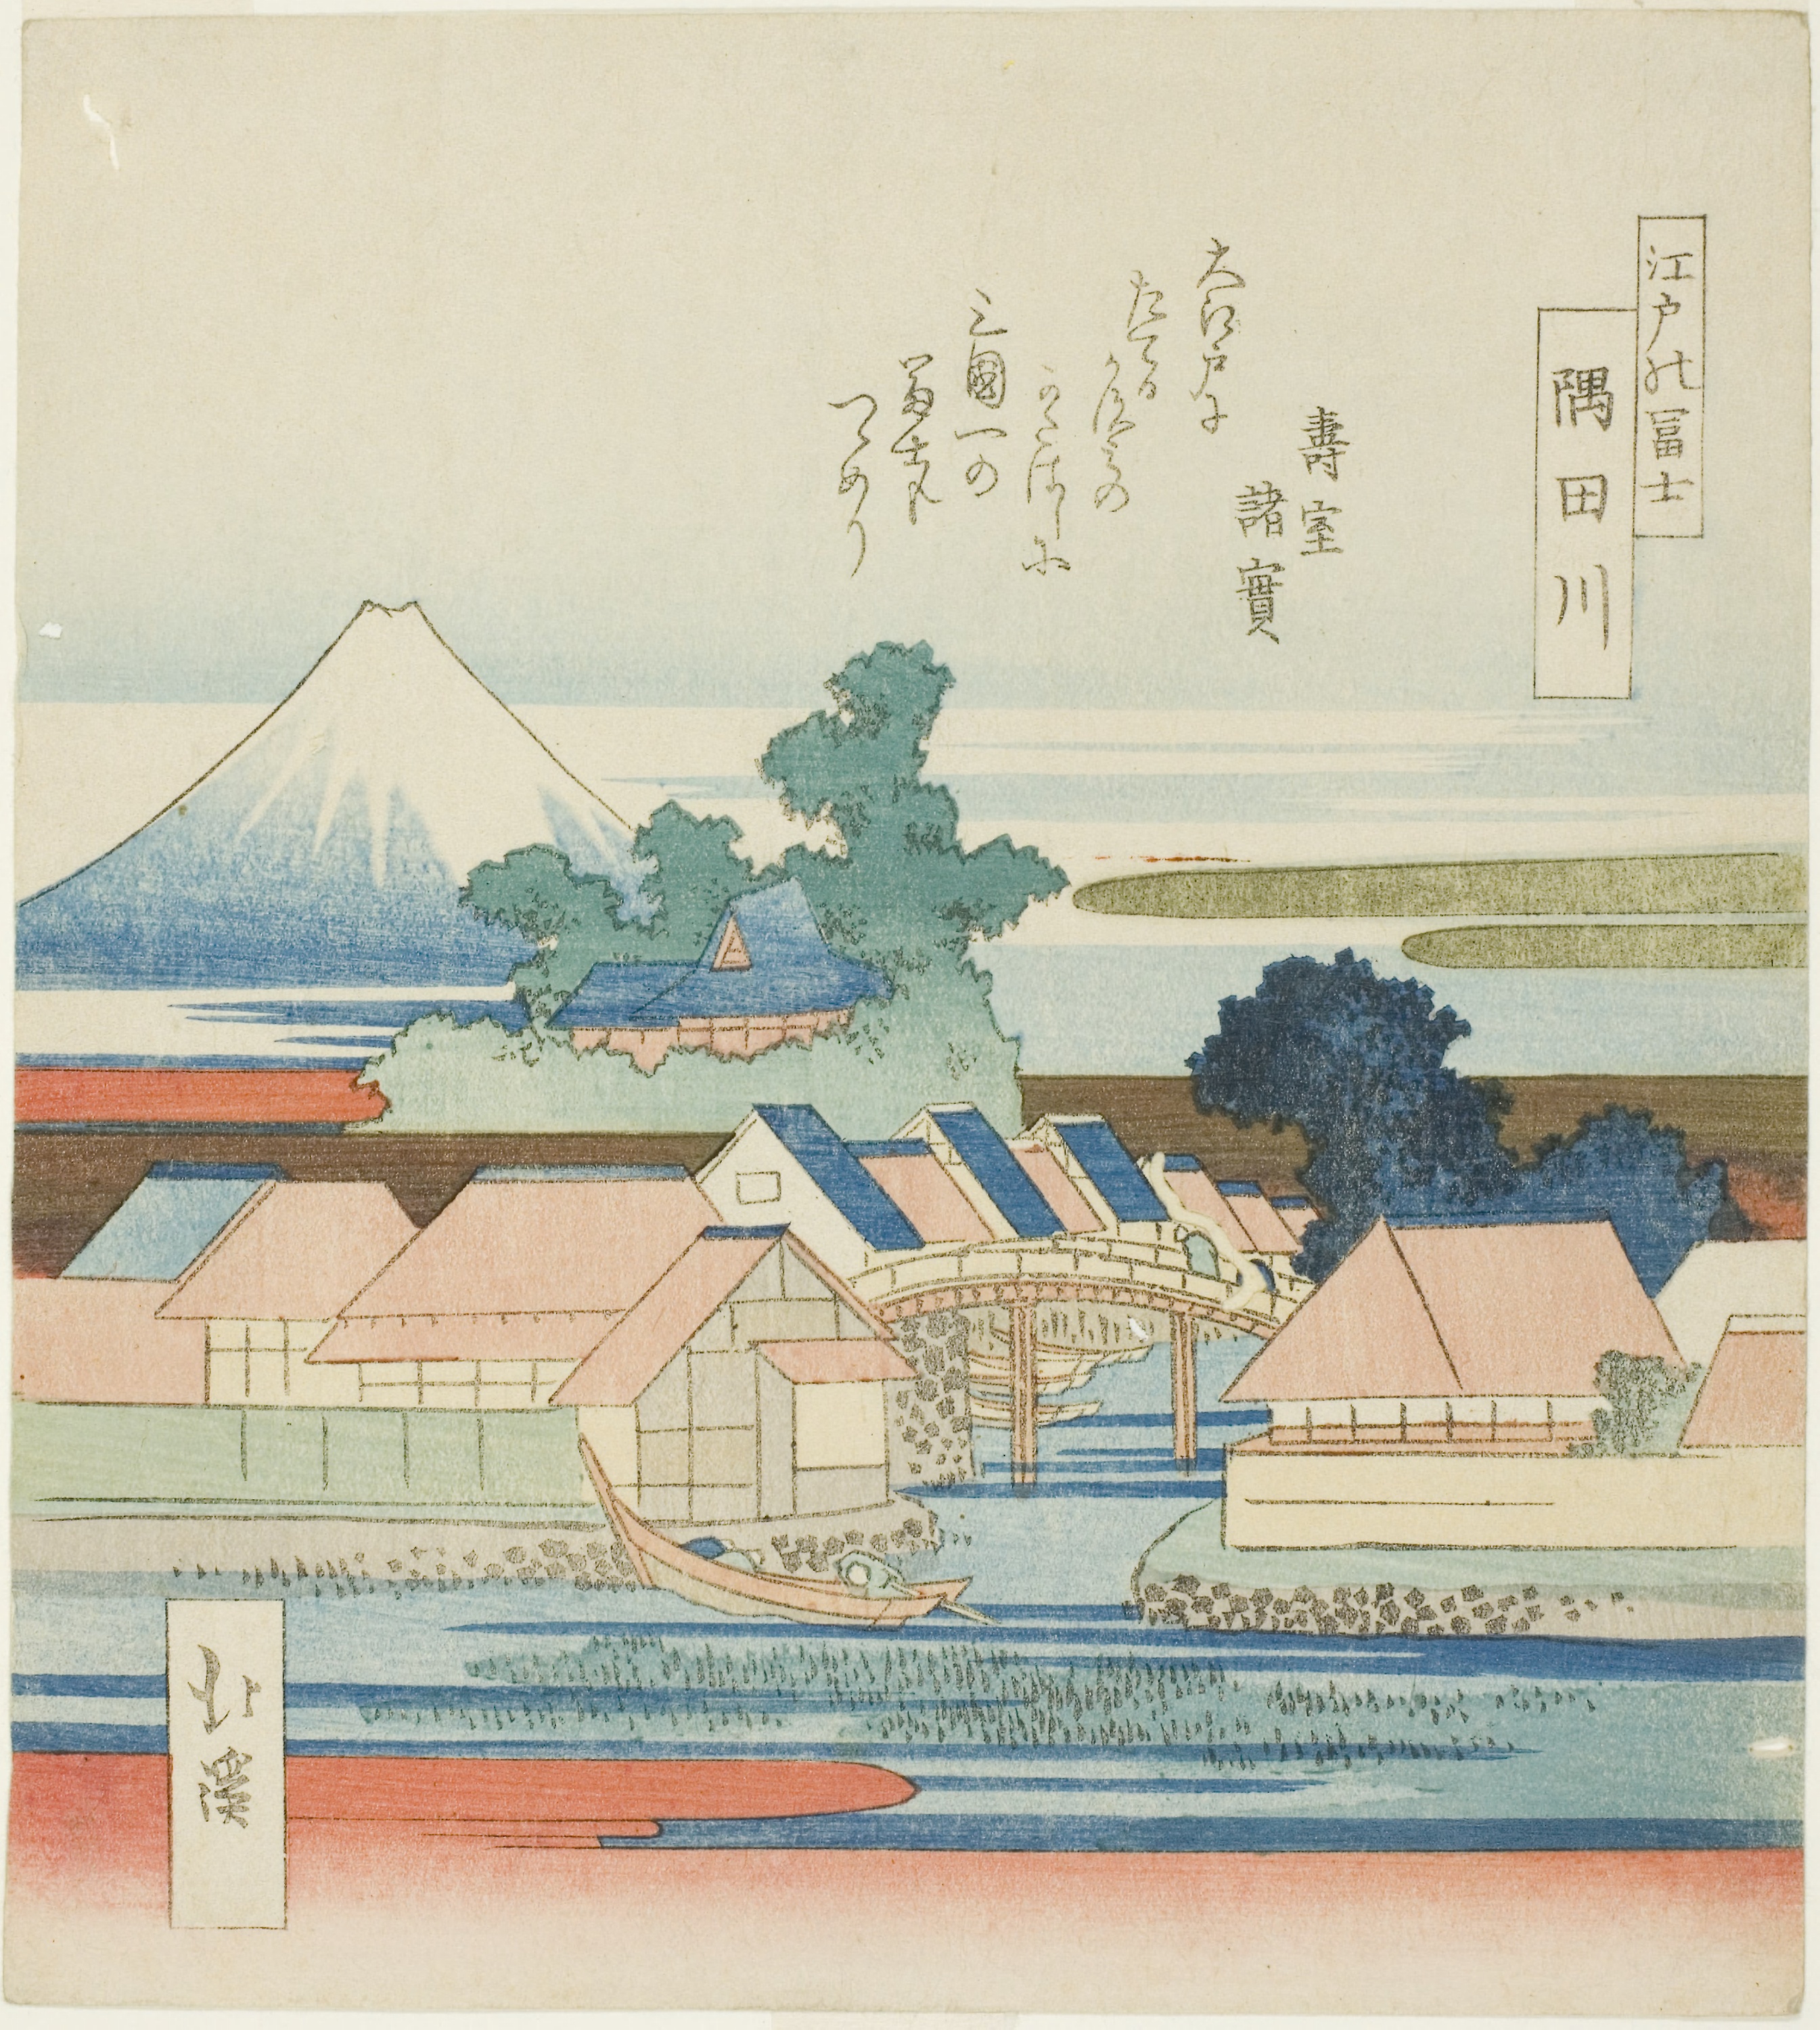
illustration, paper product, paper, art